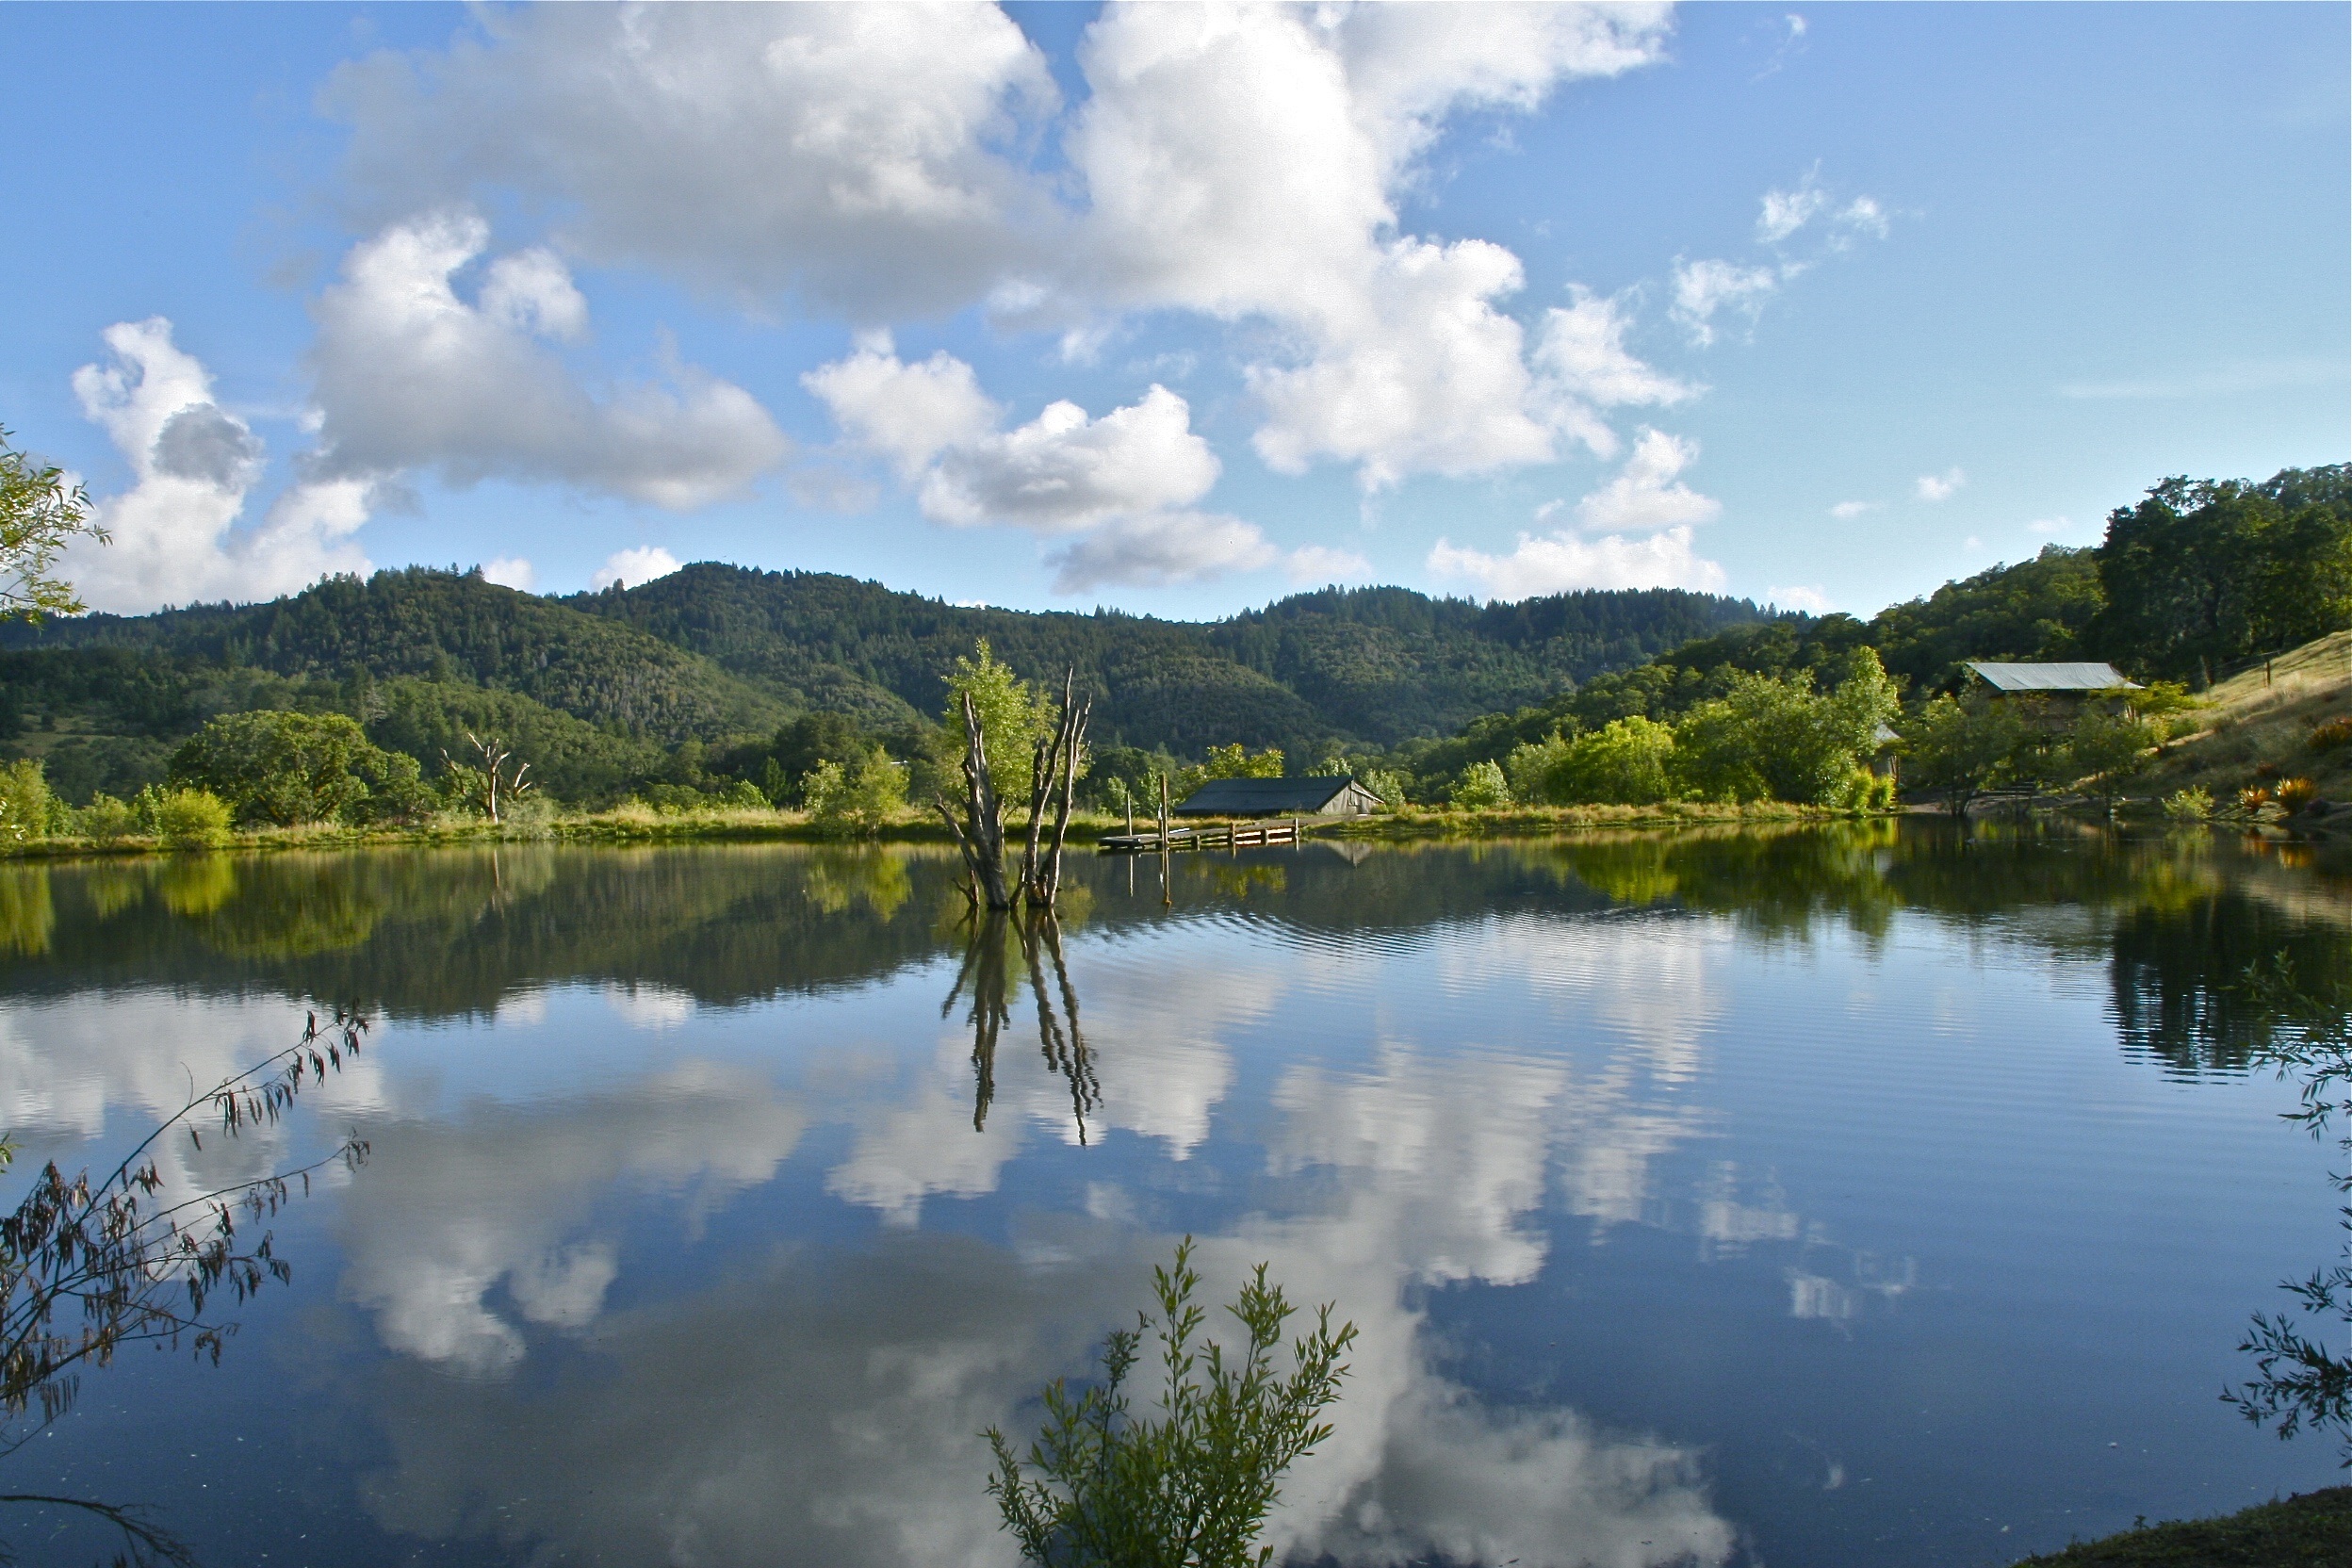
landscape, tree, water, nature, mountain, cloud, sky, lake, river, mountain range, vacation, pond, clear, reflection, tranquil, scenic, peaceful, natural, scenery, blue, reservoir, body of water, outdoors, hills, clouds, scene, loch, tarn